2018 New York State Senate election

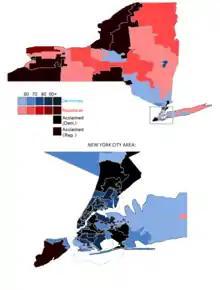
Vote share of each candidate by main party per district. Candidates can run on multiple parties in New York; the shading is the sum of votes a candidate received for all parties, although only the main party is used for shading. Simcha Felder is considered a Democrat for purposes of this map.

The 3rd district is located on Long Island and includes Medford, Ronkonkoma, and Sayville. Republican Thomas Croci had represented this district since 2015. Croci did not run for reelection.